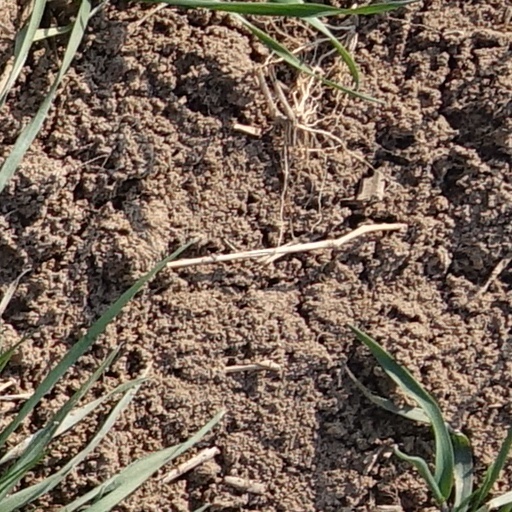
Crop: wheat